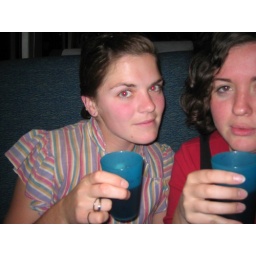
4 hour train ride. bottle of hobo stew. plastic cups. we roll in style.